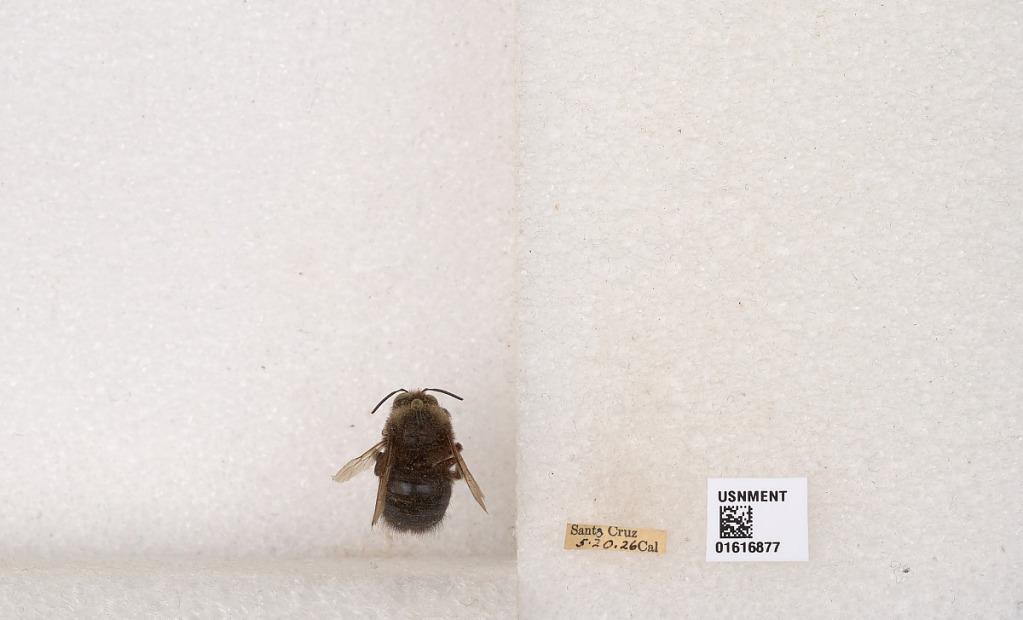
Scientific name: Xylocopa (Notoxylocopa) tabaniformis orpifex Smith
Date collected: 1926-5-20
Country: United States
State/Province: California
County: Santa Cruz
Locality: Santa Cruz
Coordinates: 36.9741, -122.031